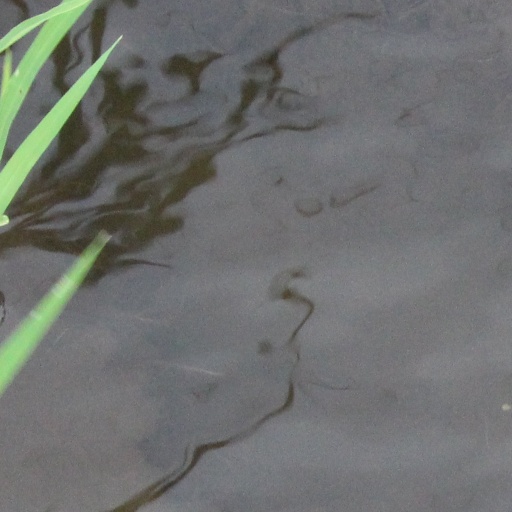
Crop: rice